Imaginary (exhibition)

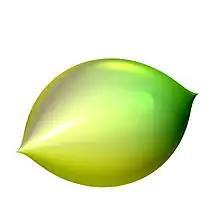
Title image of the exhibition: Citric by Herwig Hauser

IMAGINARY is an open platform dedicated to the communication of modern mathematics. With over 100 different exhibits, software, films, texts, and images for free use and editing, IMAGINARY connects users from over 50 countries. Science museums such as the German Museum in Munich or the Museum of Mathematics (MoMath) in New York have some of the exhibits in their collections. IMAGINARY also acted as an independent organizer of exhibitions.